Harvard Business School

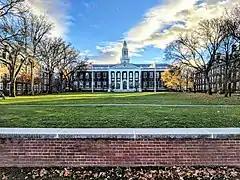
Baker Library/Bloomberg Center

The school was established in 1908. Initially established by the humanities faculty, it received independent status in 1910, and became a separate administrative unit in 1913. The first dean was historian Edwin Francis Gay (1867–1946). Yogev (2001) explains the original concept: